Lovers on a Tightrope

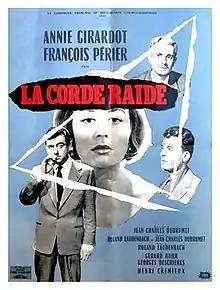

Lovers on a Tightrope (French: La corde raide) is a 1960 French drama film directed by Jean-Charles Dudrumet and starring Annie Girardot, François Périer and Gérard Buhr.